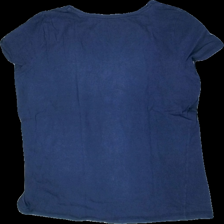
View: back
Type: T-shirt
Category: Ladies
Brand: Esmara (Lidl)
Colors: Blue
Material: 100% cotton
Cut: Regular
Size: XL
Season: All
Price range: <50
Recommended usage: Export
Comment: washed out, askew